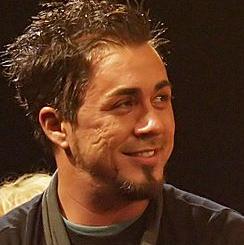
Age: 29